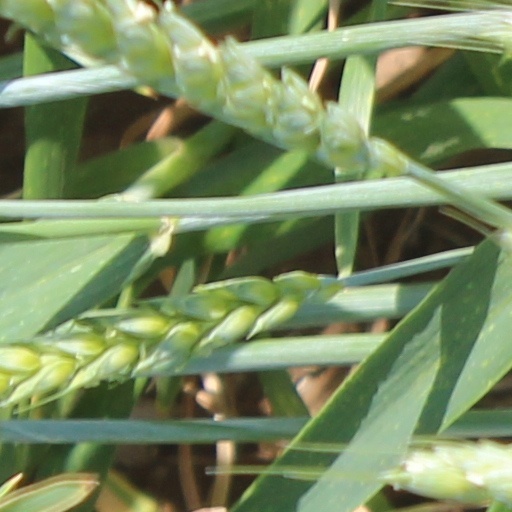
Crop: wheat